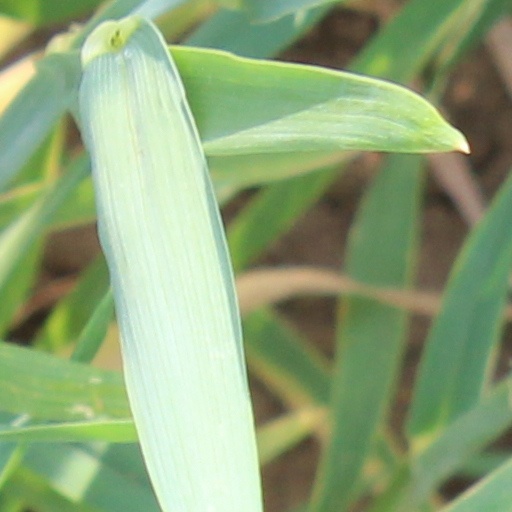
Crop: wheat